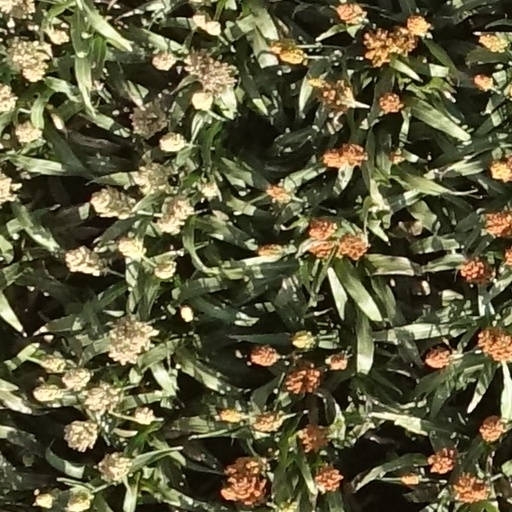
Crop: sorghum